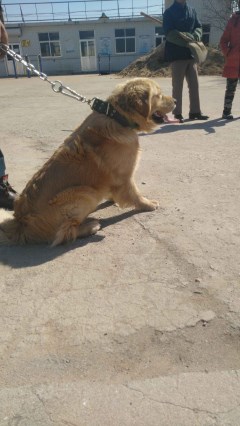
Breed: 5355-n000126-golden_retriever